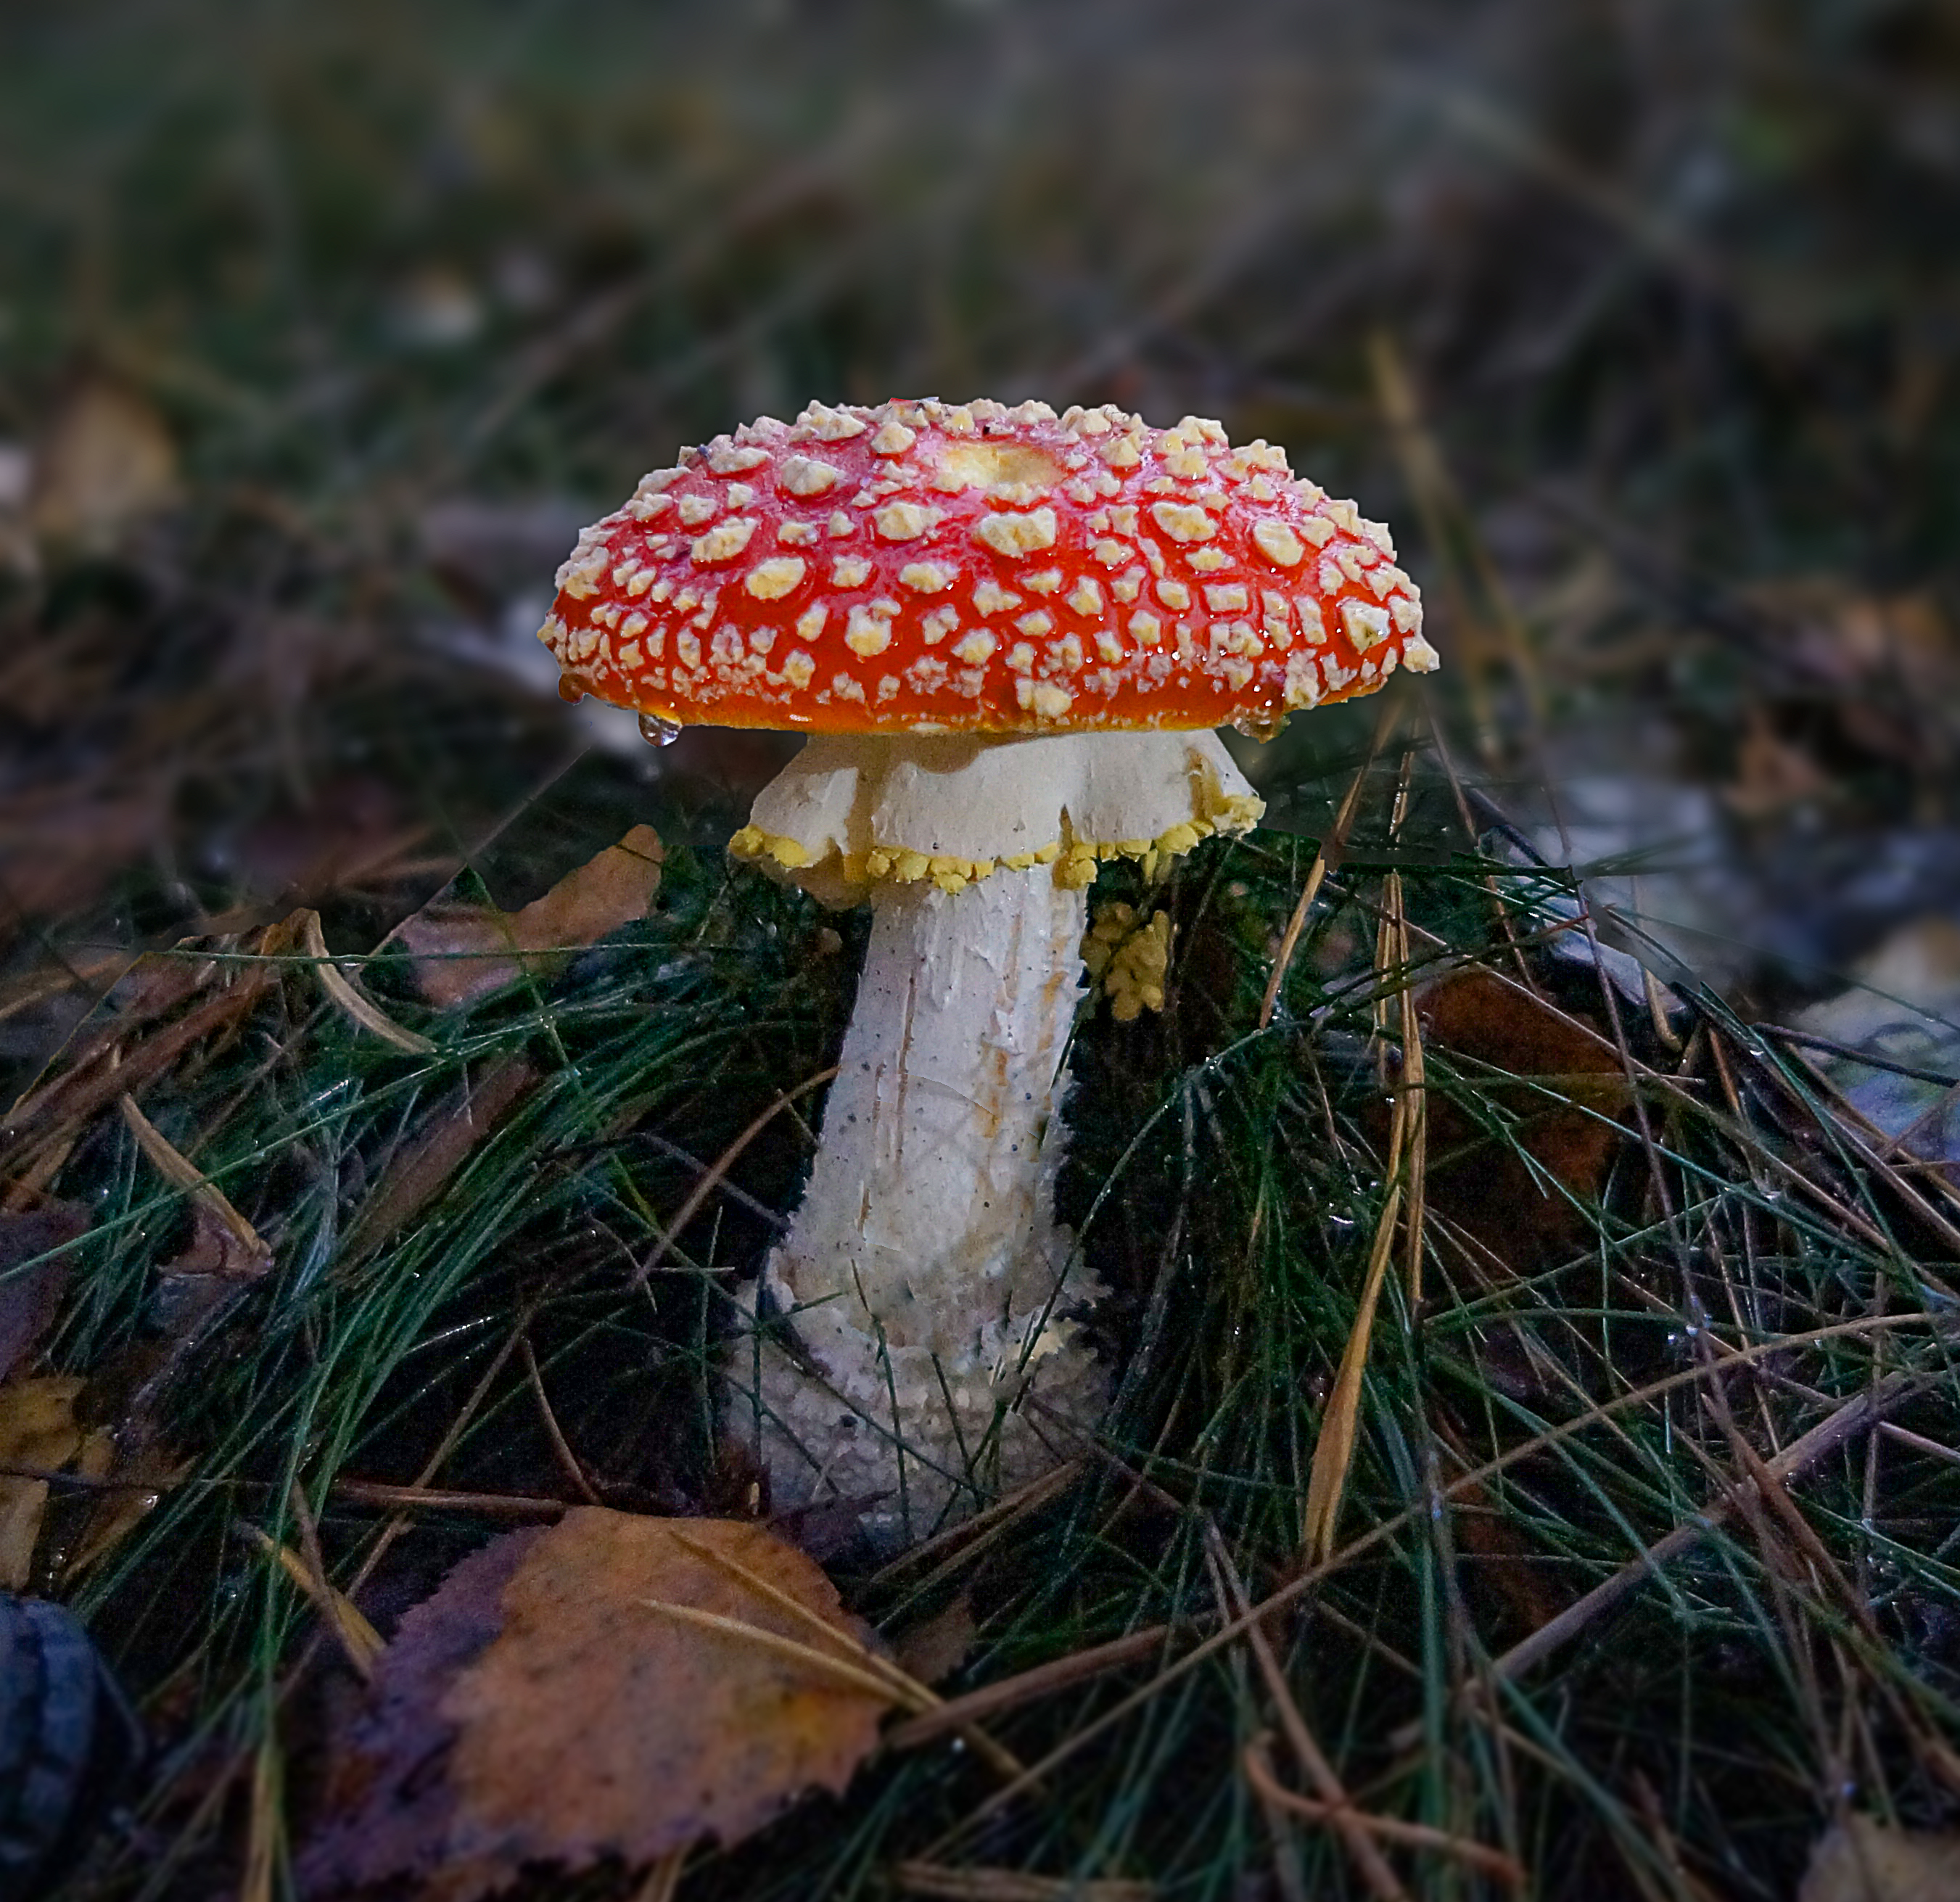
mushroom, forrest, autumn, plant, natural environment, organism, terrestrial plant, natural landscape, grass, adaptation, fungus, groundcover, edible mushroom, landscape, agaricaceae, close up, wildlife, soil, bolete, agaric, water, plant stem, agaricomycetes, annual plant, herbaceous plant, medicinal mushroom, vascular plant, flowering plant, perennial plant, natural material